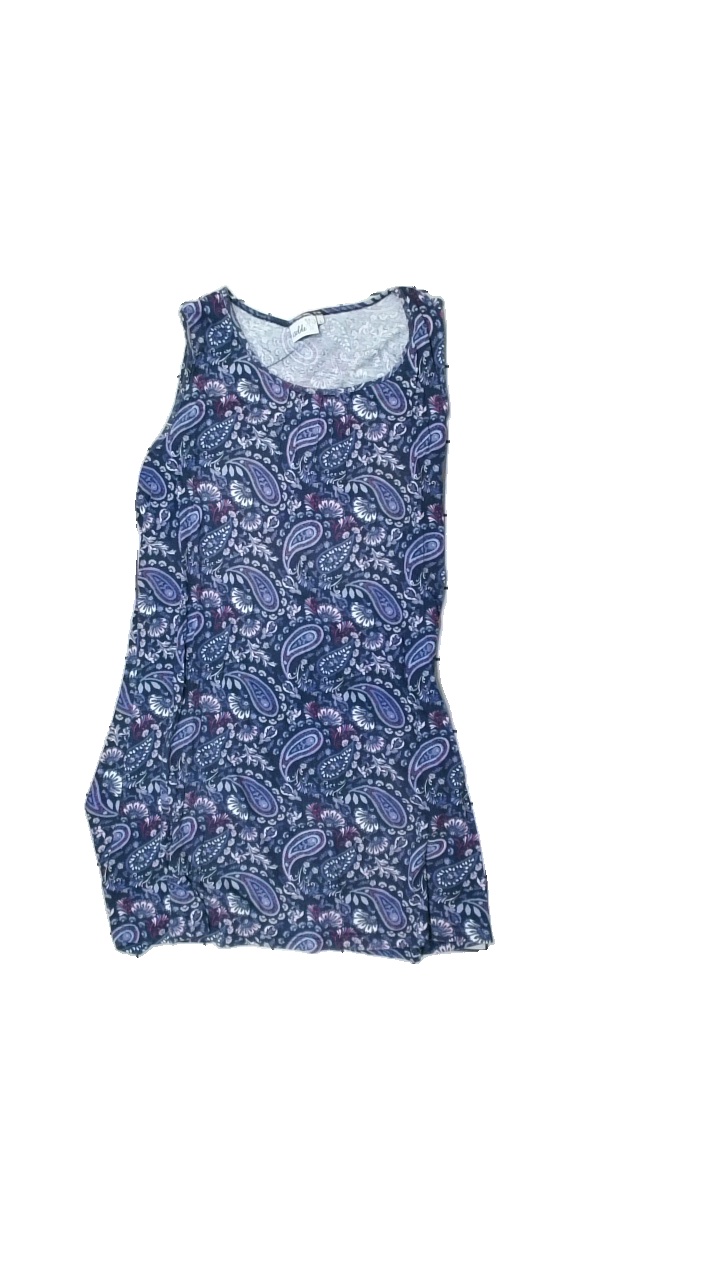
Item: Dress (Ladies)
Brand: Isolde
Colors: Blue, Pink, White
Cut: Regular, C-collar
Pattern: Other
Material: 67% cotton, 33% viscose
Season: All
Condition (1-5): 2
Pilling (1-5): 2
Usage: Export
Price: <50